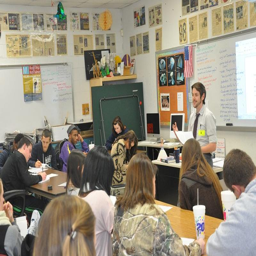
person talks with a class